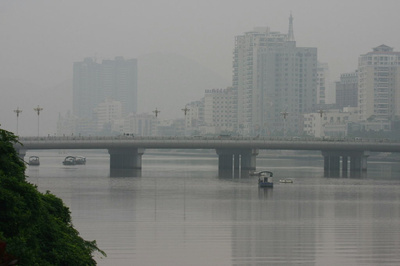
Weather: foggy or hazy